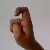
The image shows a hand gesture representing the letter 'X' in Indian Sign Language.